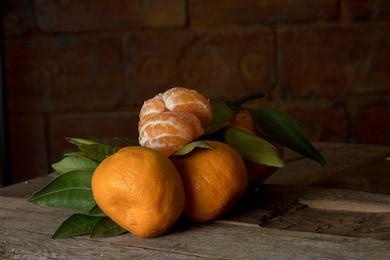
Label: mandarine